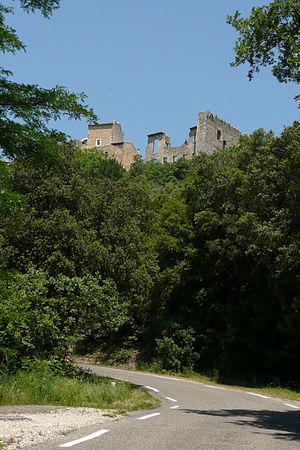
Ruine à Cornillon.
Guillaume II Roger, né au manoir de Maumont, à Rosiers-d'Égletons, mort à Cornillon, est le fils aîné de Guillaume Iᵉʳ Roger ou Roguier et de Guillaumette de Mestre, et le frère du pape Clément VI, dont la carrière ecclésiastique fit de la famille de son aîné l'une des plus en vue de la Provence et du royaume de France. Il fut, par don ou par acquisition, baron de Pertuis et Saint-Rémy, vicomte de Lamothe et de Valernes, comte de Beaufort et d'Alès.
Cornillon est une commune française située dans le département du Gard, en région Occitanie.